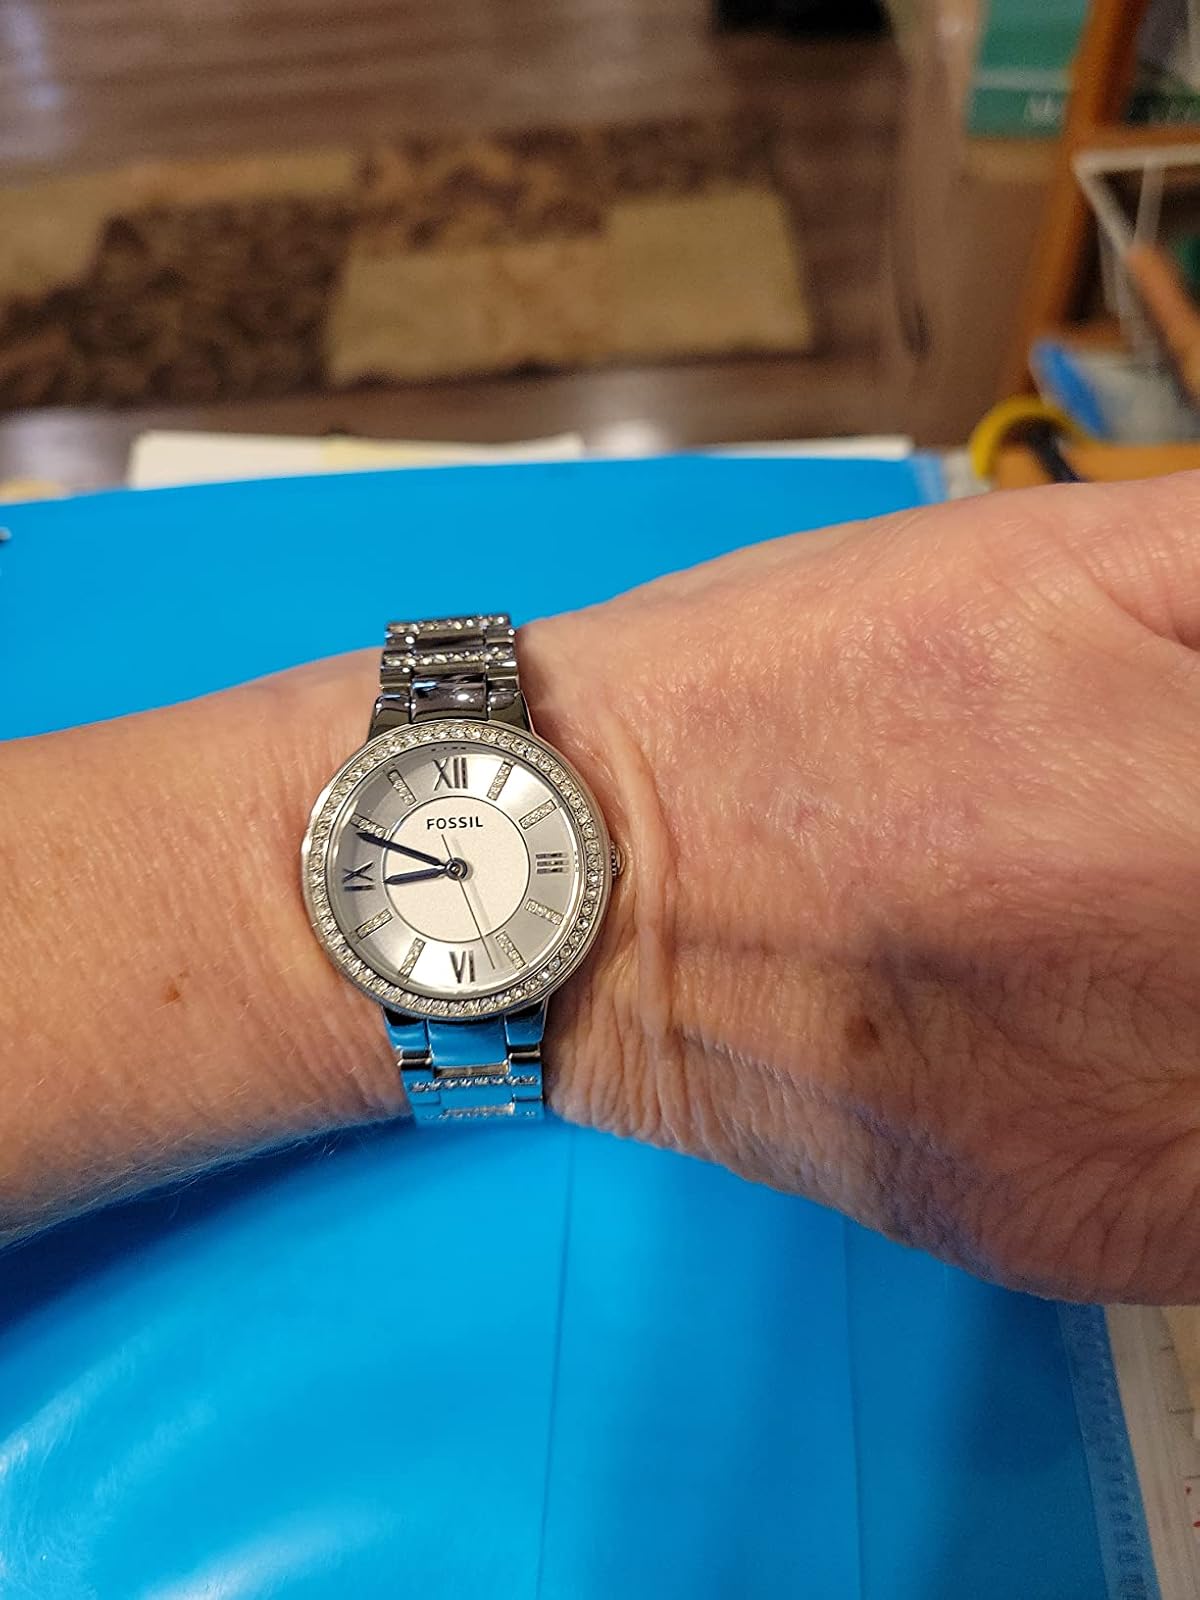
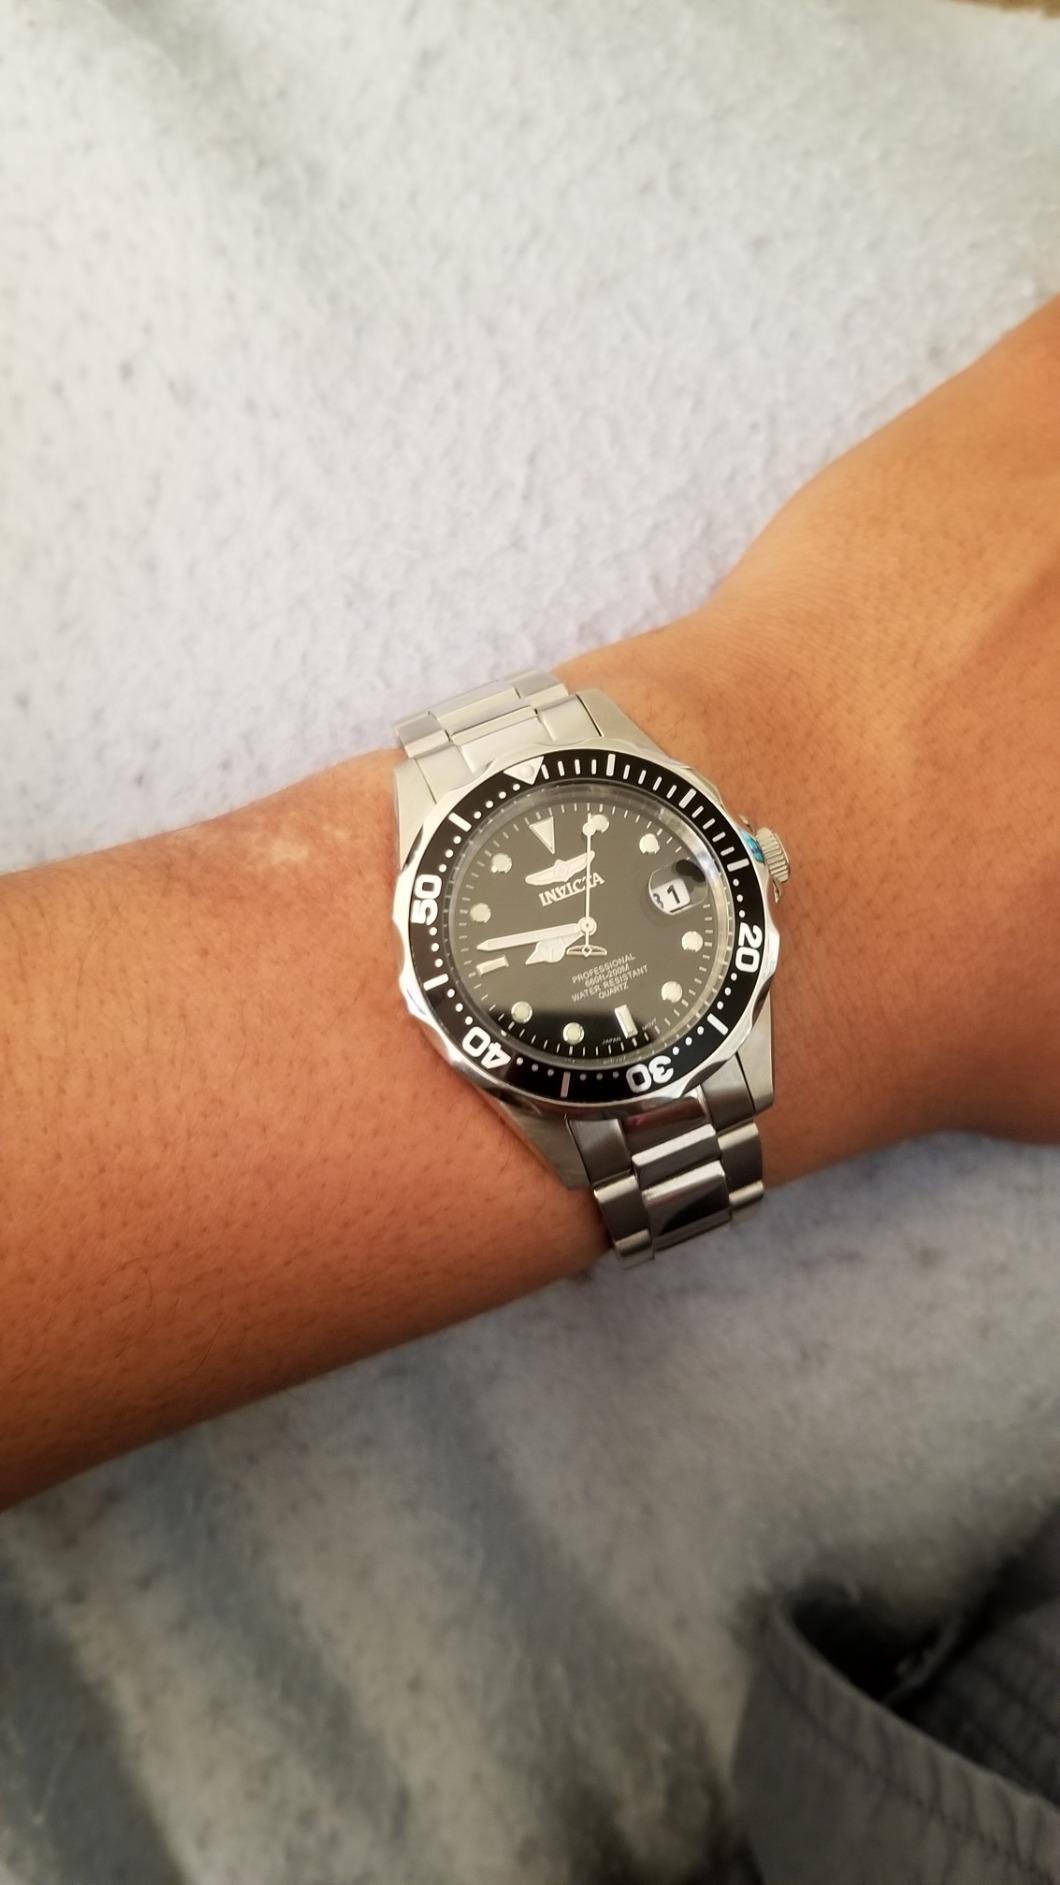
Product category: accessories_watch
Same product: no